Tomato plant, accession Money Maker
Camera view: tilt-top (135 deg); turntable rotation: 120 degrees
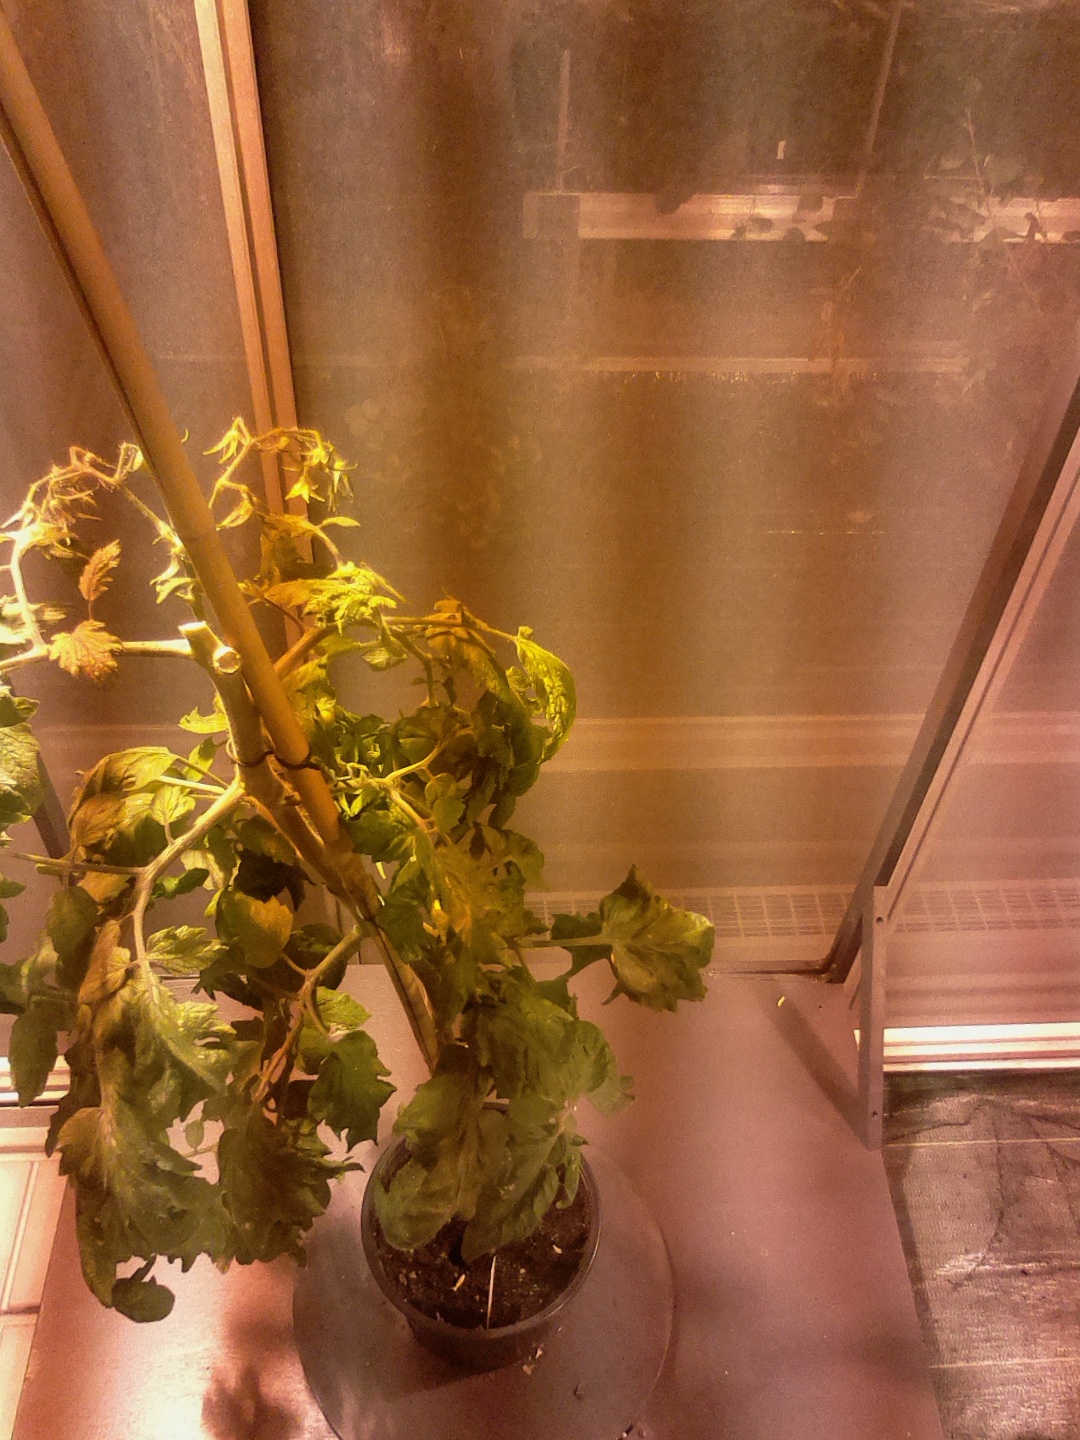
BBCH growth stage 70: Fruits at the main stem or branches visibles